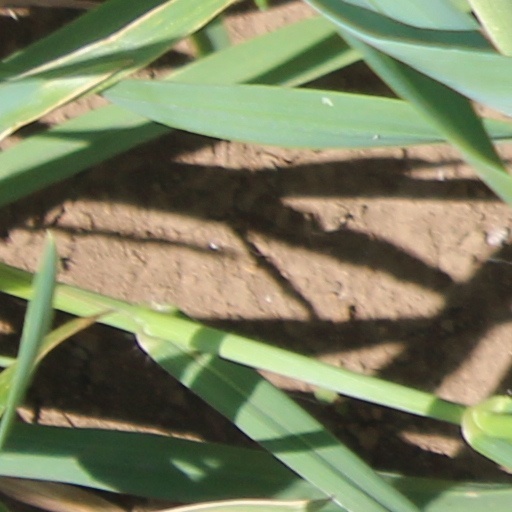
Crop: wheat